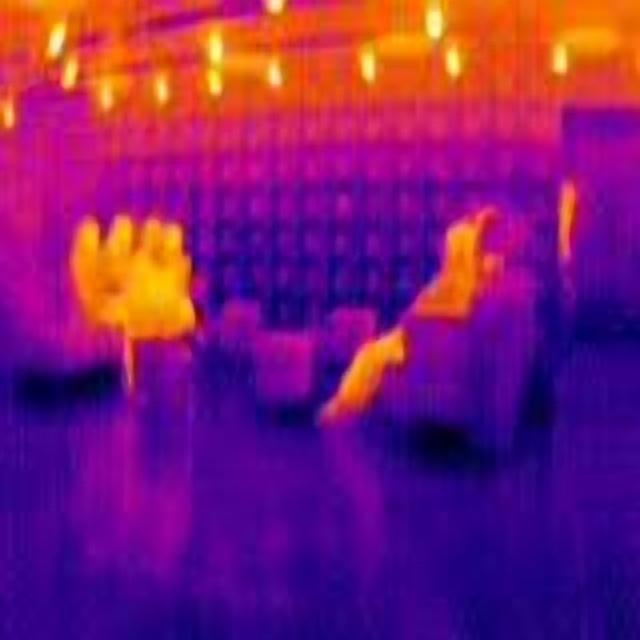
Detected objects:
label: person
label: person
label: person
label: person